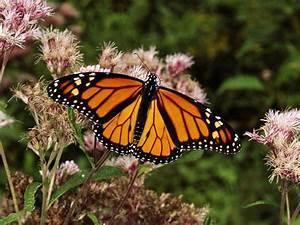
butterfly